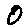
Label: 0